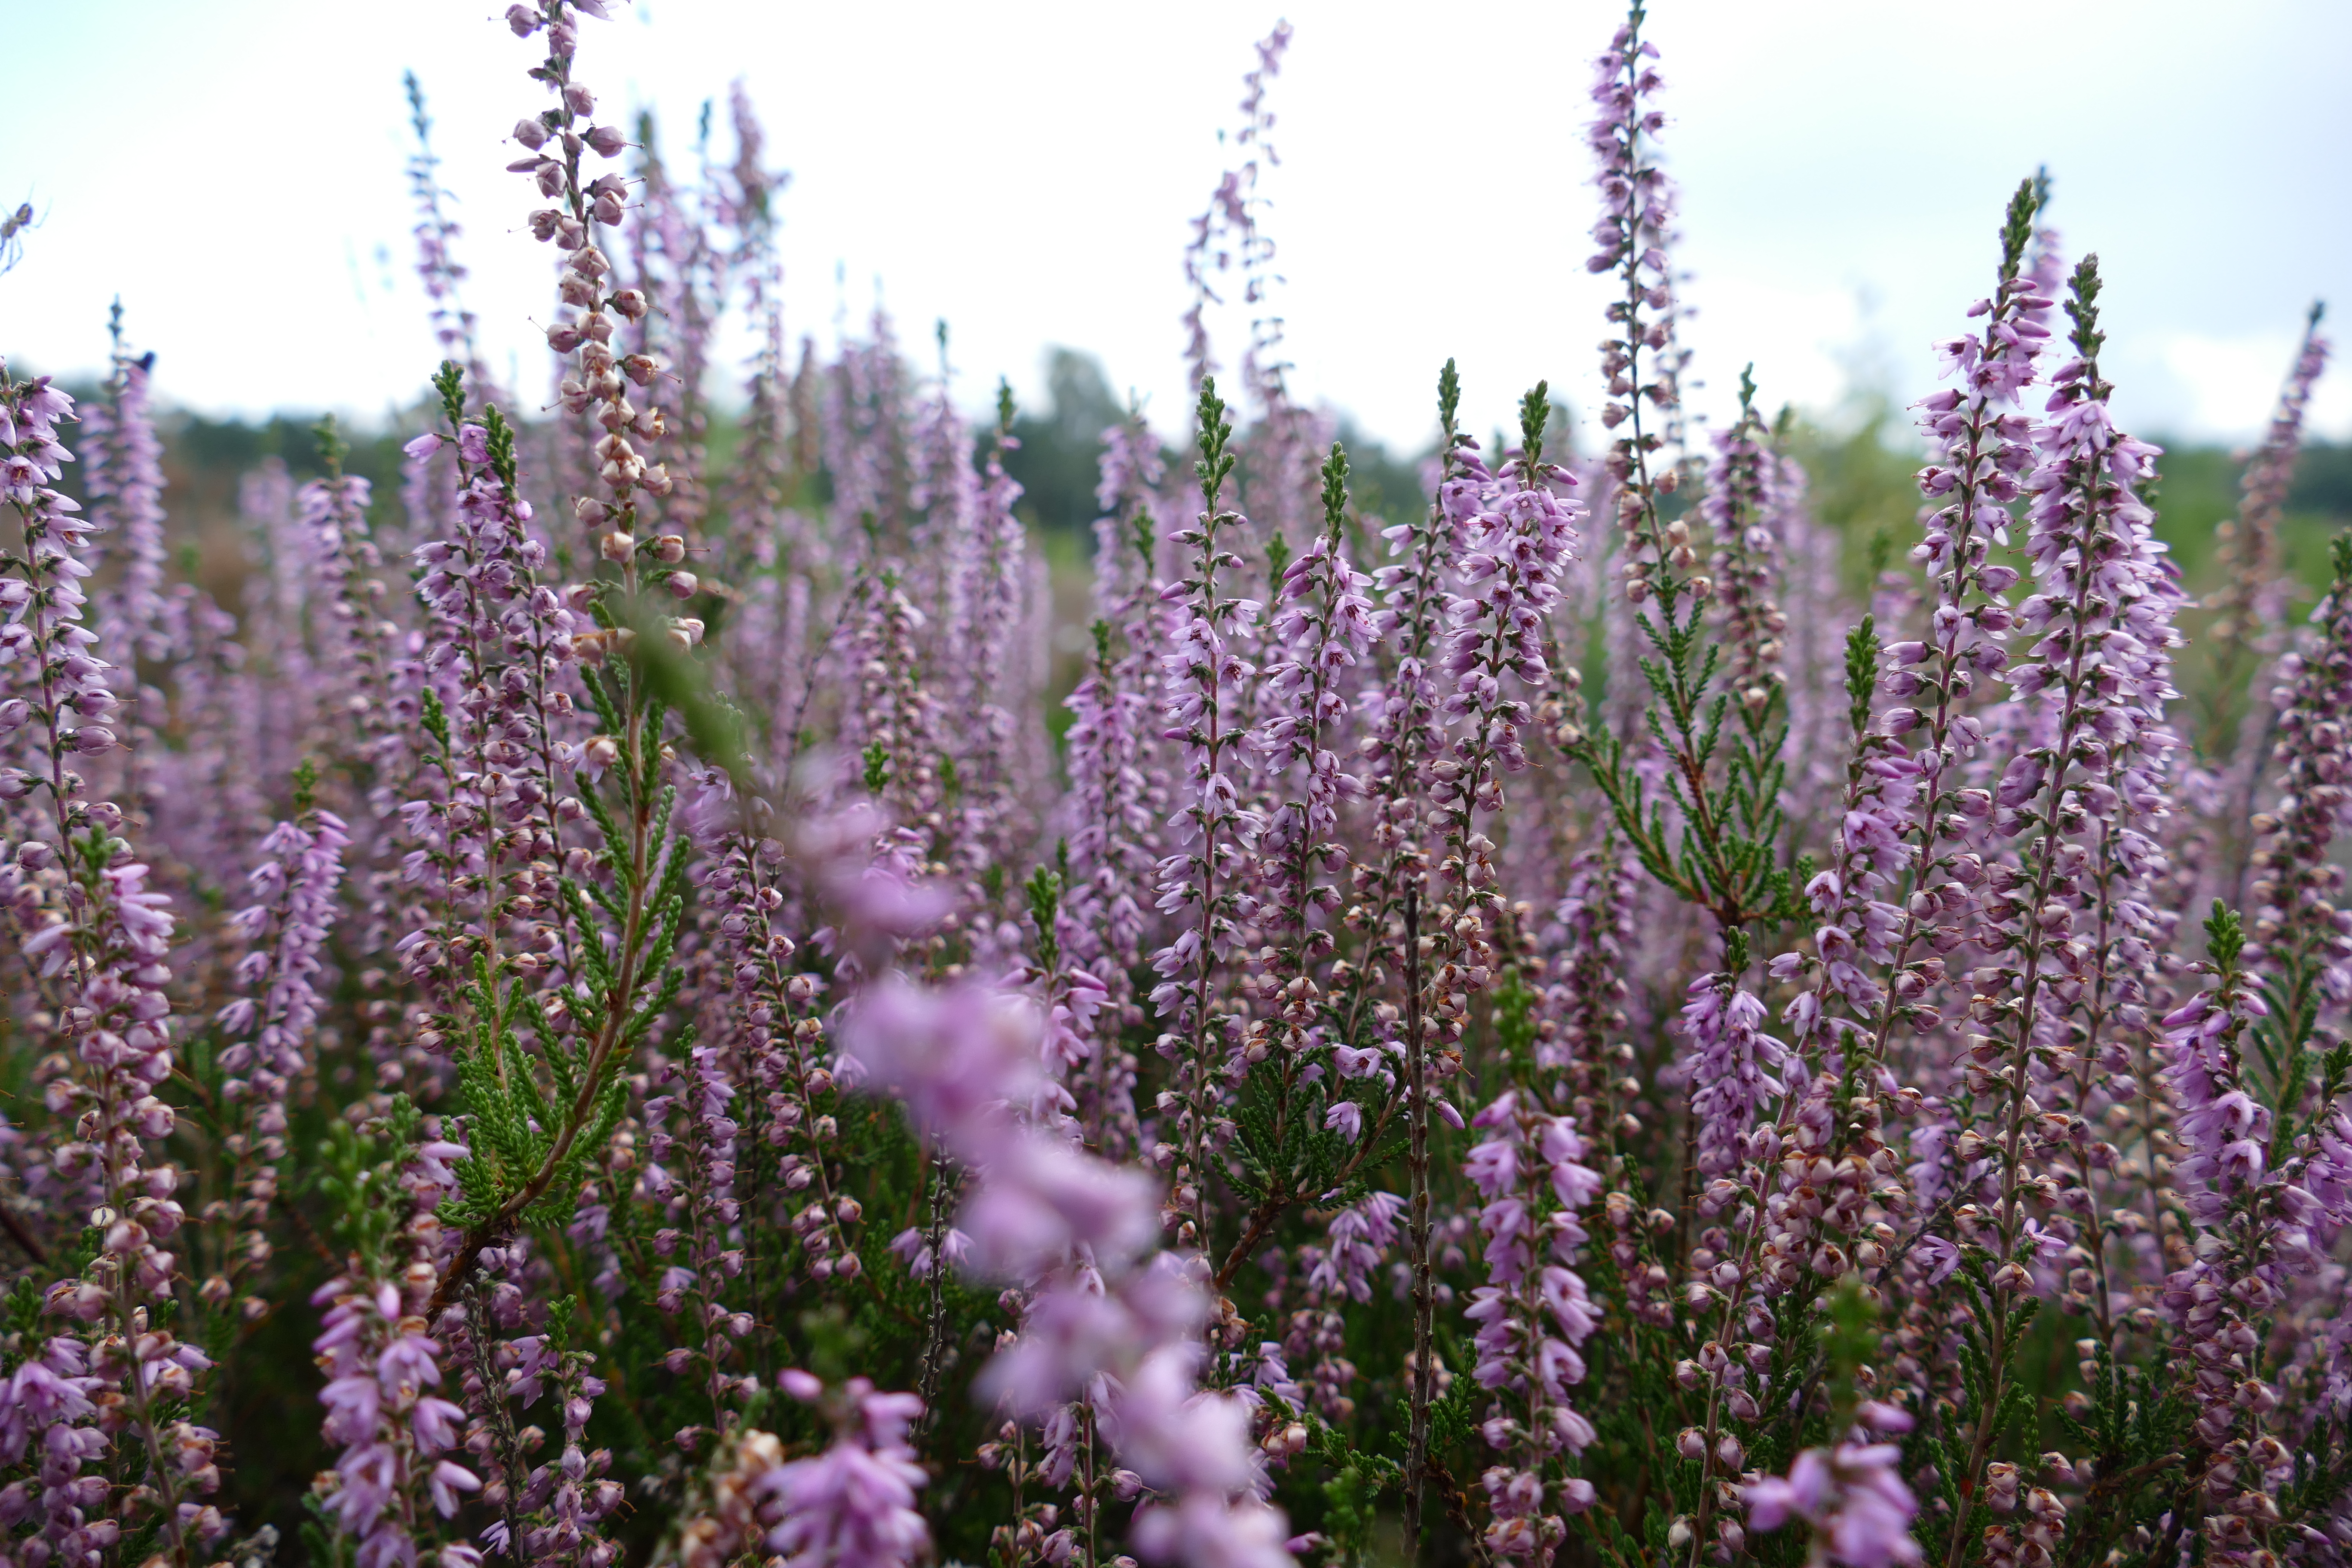
autumn, heathland, moor, heather, purple, plant, flower, lavender, english lavender, flora, spring, lupin, flowering plant, lavandula dentata, common sage, nepeta, grass, hyssopus, loosestrife and pomegranate family, subshrub, annual plant